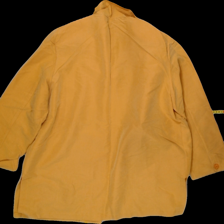
View: back
Type: Blazer
Category: Ladies
Brand: Lindex
Colors: Yellow
Material: 61% Cotton 39% Poly
Pattern: Plain
Cut: Collar
Size: 42
Season: All
Trend: No trend
Stains: No
Damage: 0
Price range: 100-150
Recommended usage: Reuse